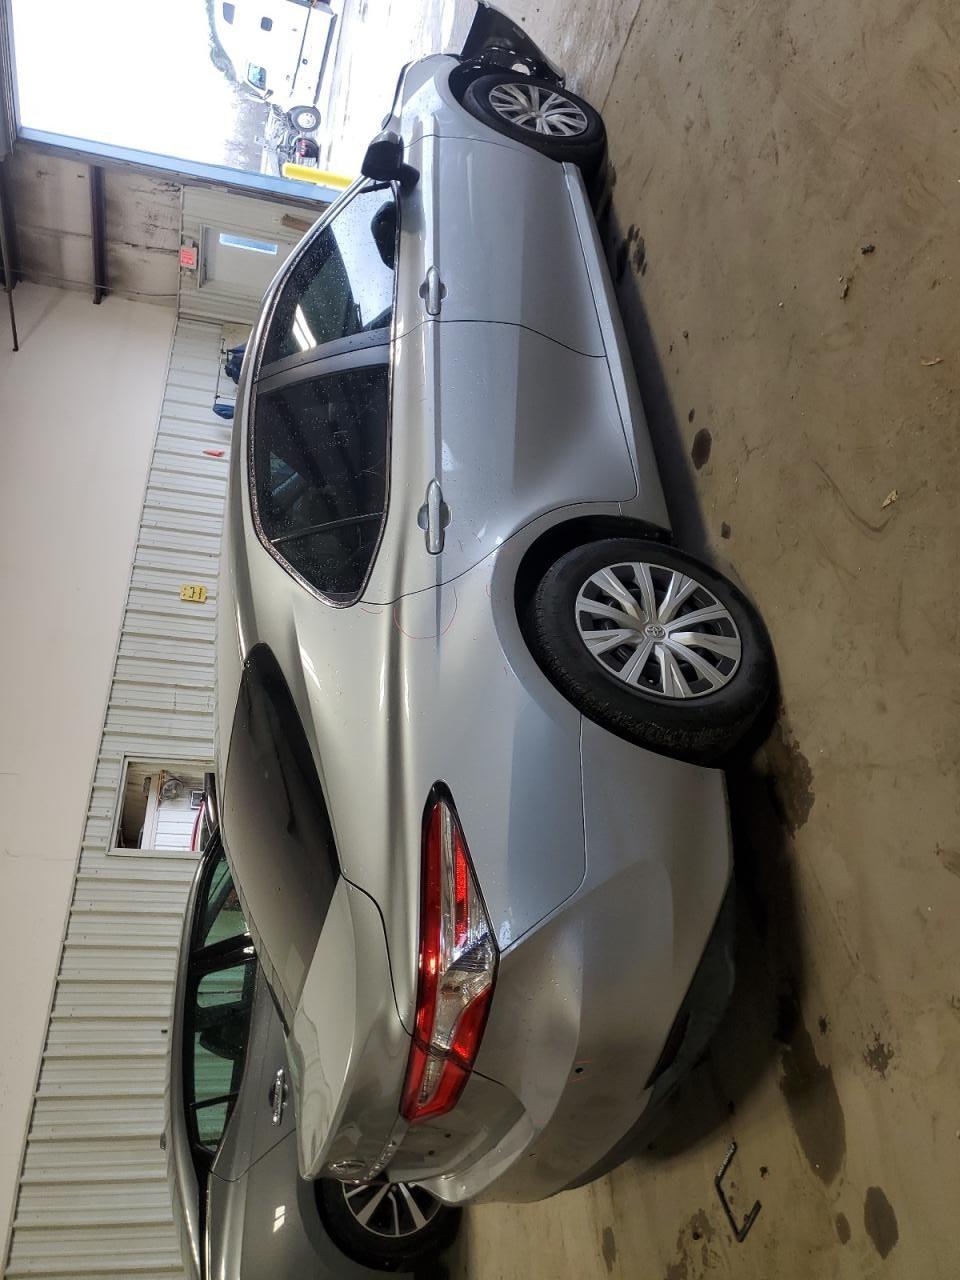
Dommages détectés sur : pare-choc avant, porte arrière droite, aile arrière droite, pare-choc arrière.
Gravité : mineur